John Alexander Dowie

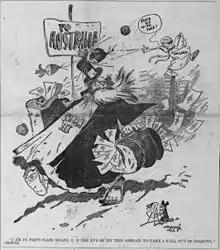
Editorial cartoon by Bob Satterfield, depicting Dowie leaving Chicago with his carpetbags full of money.

T. P. O'Connor, an Irish member of Parliament and journalist, wrote of Dowie: